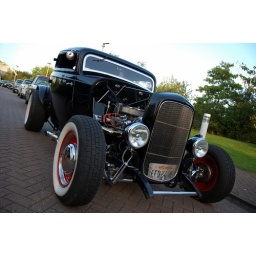
The classic car show at the Britannic building in Wythall. Nikon D70.